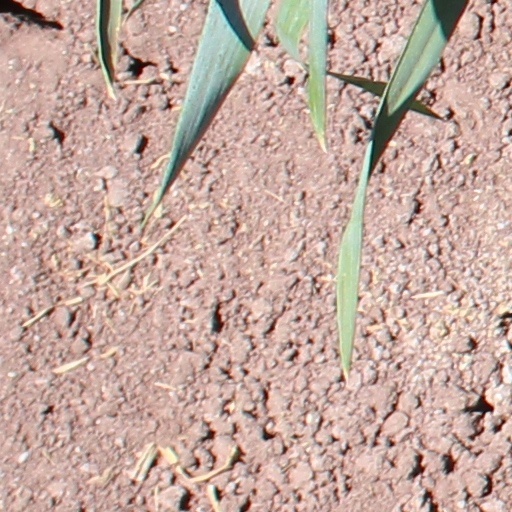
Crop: wheat